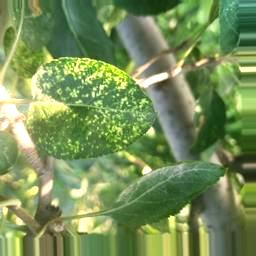
Label: Apple_Mosaic